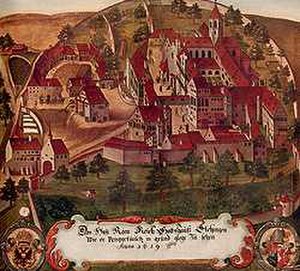
Elchingen / Historie
Elchingen i 1619
Elchingen er en kommune i Landkreis Neu-Ulm i Regierungsbezirk Schwaben i den tyske delstat Bayern.